Trapped Alive

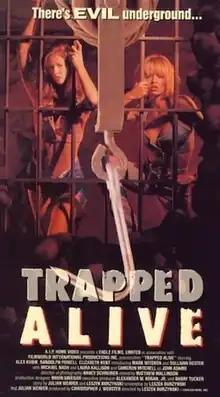
Video artwork

Trapped Alive (originally titled Forever Mine; also known as Trapped) is a 1988 American slasher film directed by Leszek Burzynski, and starring Cameron Mitchell, Sullivan Hester, Laura Kallison, Mark Witsken, Michael Nash, Jay Leggett, and Elizabeth Kent. It follows two women who are abducted by a group of escaped convicts after leaving a Christmas party, and become trapped in a mine shaft where they are preyed upon by a cannibalistic murderer.